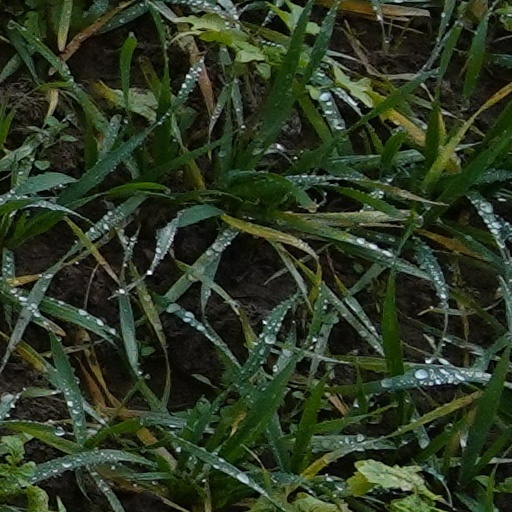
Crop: wheat